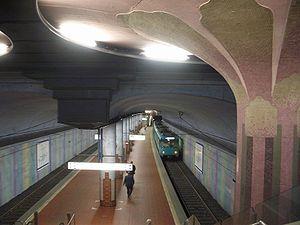
Francfort-sur-le-Main est une ville d’Allemagne, généralement appelée simplement Francfort malgré le risque de confusion avec la ville de Francfort-sur-l'Oder. Située sur la rivière du Main, la ville est avec près de 800 000 habitants, la cinquième ville d'Allemagne par sa population et la plus grande du Land de Hesse. Son aire urbaine appelée Rhin-Main – ou Région métropolitaine de Francfort-sur-le-Main – compte plus de 5,5 millions d'habitants, ce qui en fait la dixième aire urbaine d'Europe, la sixième de l'Union européenne et la seconde d'Allemagne après celle de Cologne-Düsseldorf appelée Rhin-Rhur.